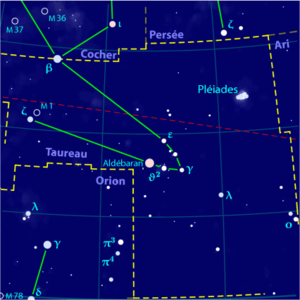
Carte pour la constellation Taureau Produite à l'aide du logiciel PP3
Le Taureau est une constellation du zodiaque traversée par le Soleil du 14 mai au 22 juin. Dans l'ordre du zodiaque, la constellation se situe entre le Bélier à l'ouest et les Gémeaux à l'est. Le Taureau était l’une des 48 constellations identifiées par Ptolémée.
La liste des constellations astronomiques est présentée dans le tableau ci-dessous. Elles sont au nombre de 88 en 1930, d’après le travail d’Eugène Delporte ou de 89 si on se réfère au nombre actuel en fonction du site web de l’Union astronomique internationale. Parmi ce nombre de 89 constellations officielles, il est à noter que la constellation Navire Argo a été divisée en 3, ce qui ramènerait le nombre officiel de constellations complètes à 87 mais la constellation Serpens étant divisée par 2 parties, c'est la deuxième partie de Serpens qui est comptabilisée pour retomber sur 88.